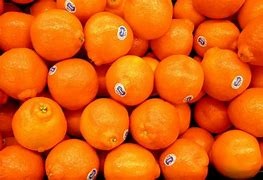
Label: mandarine